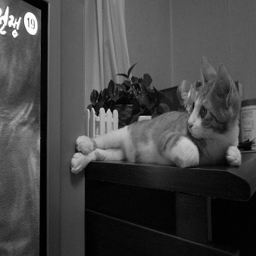
Black and white photograph of a kitten laying on a dresser.
Little cat stretched out resting on top of a dresser
a cat laying down next to a window and a potted plant
a close up of a cat laying on a dresser and watching tv
A black and white cat is resting on a cupboard.